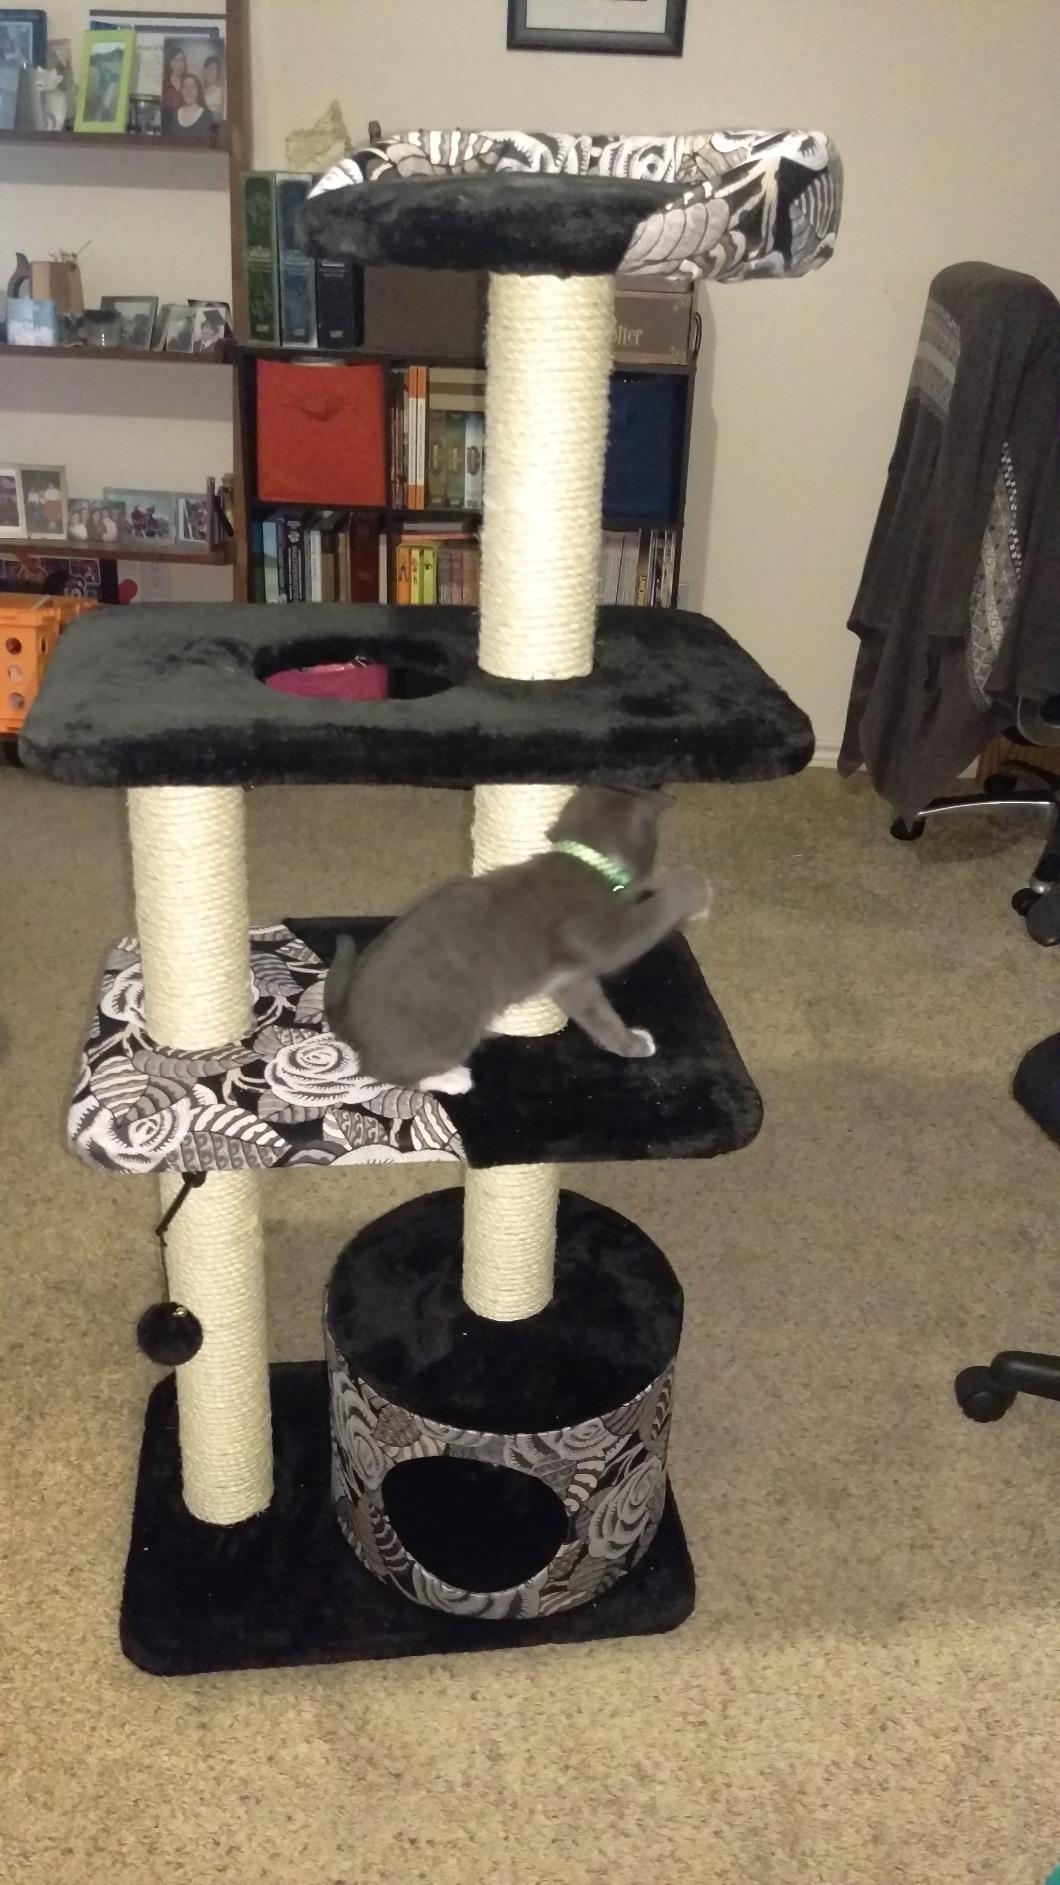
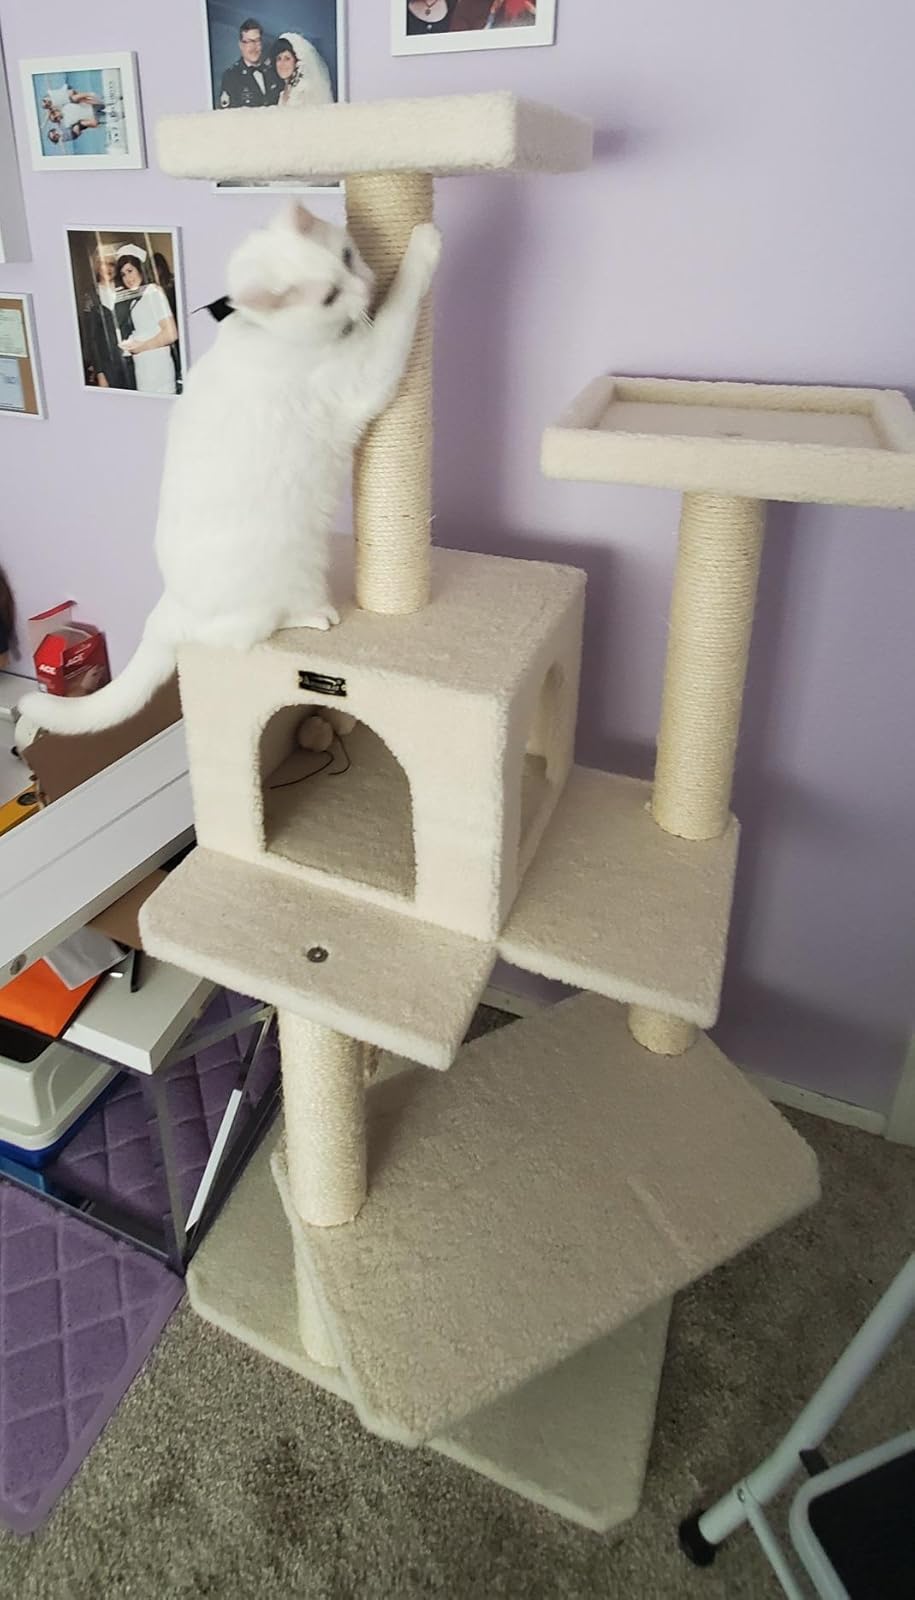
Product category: items_cat tree
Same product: no